Dhauladhar

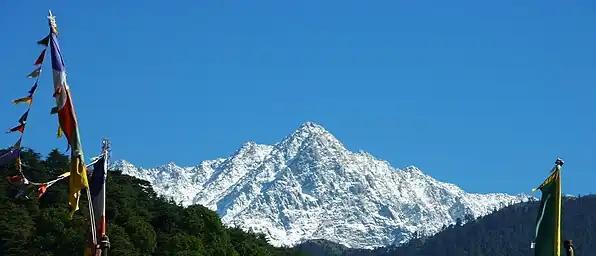

The Dhauladhars have a peculiar topography. Although mostly composed of granite, the flanks of the range exhibit frequent formations of slate (often used for the roofs of houses in the region), limestone and sandstone. Ascending from any side is difficult, given the near vertical incline. This calls for highly technical trekking and mountaineering. There is very little habitation on the range given the harsh conditions. But meadows abound near the crest providing rich pastures for grazing where large numbers of Gaddi shepherds take their flocks. The top of the crest is buried under vast expanses of thick snow. Triund, approached from the hill station of McLeod Ganj, is the nearest and most accessible snow line in the Indian Himalayas. The range has rich flora and fauna.